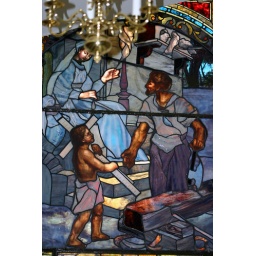
Tiffany stained glass window at Swedes Church in Wilmington Delaware